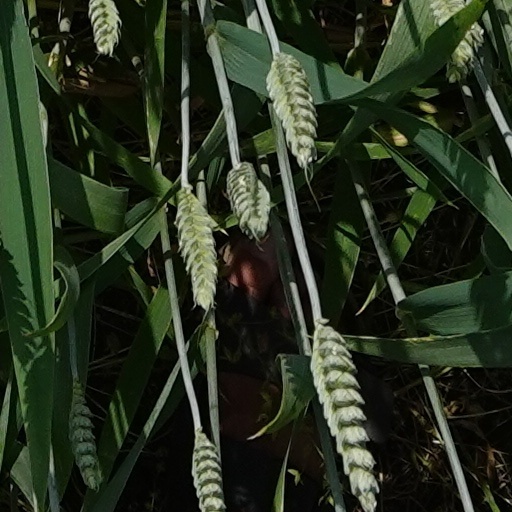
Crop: wheat